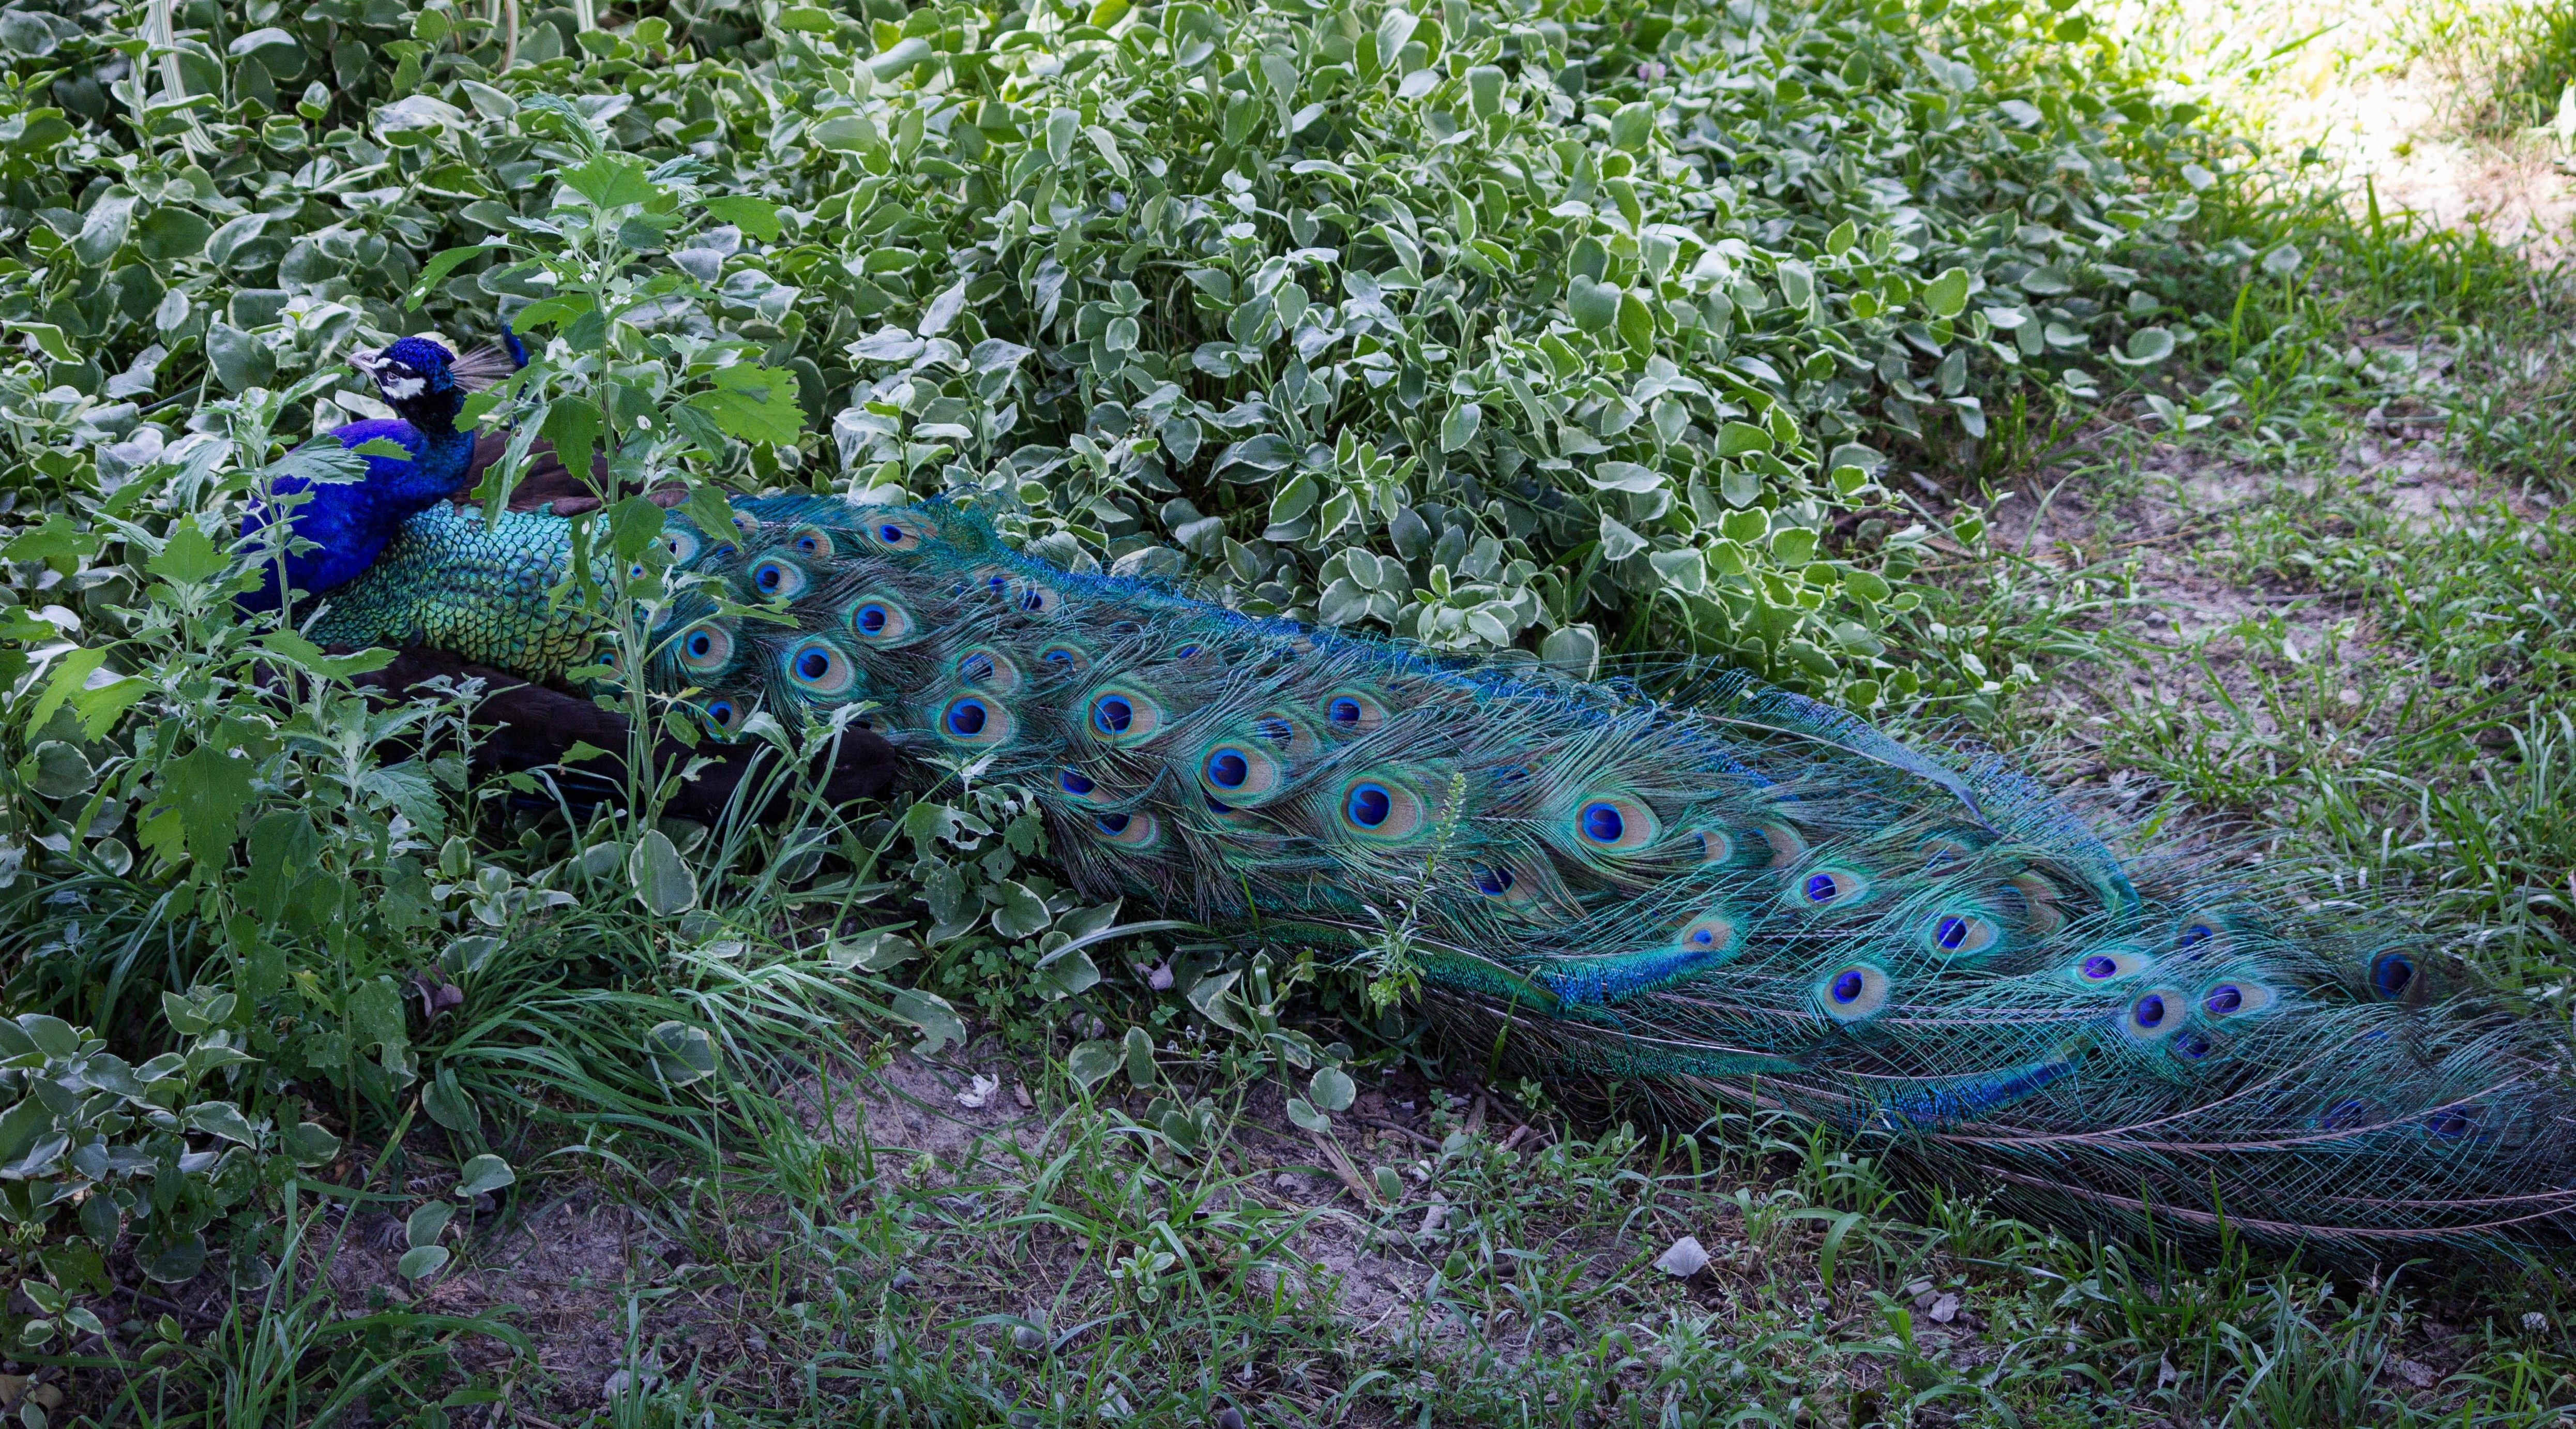
nature, bird, wildlife, garden, fauna, peacock, camouflage, peafowl, hiding, tail feathers, peacock tail, iridescent feathers, indian bird